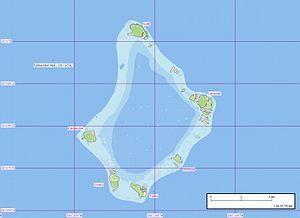
Les îles Cook sont situées en Océanie, dans l'océan Pacifique sud. Le pays est formé de 15 îles, toutes d'origine volcanique malgré leurs formes très différentes. En tout, ces îles représentent 240 km² de terres émergées, ce qui fait des Îles Cook l'un des plus petits pays du monde. En revanche, ces îles sont réparties sur plus de 2,2 millions de kilomètres carrés d'océan.